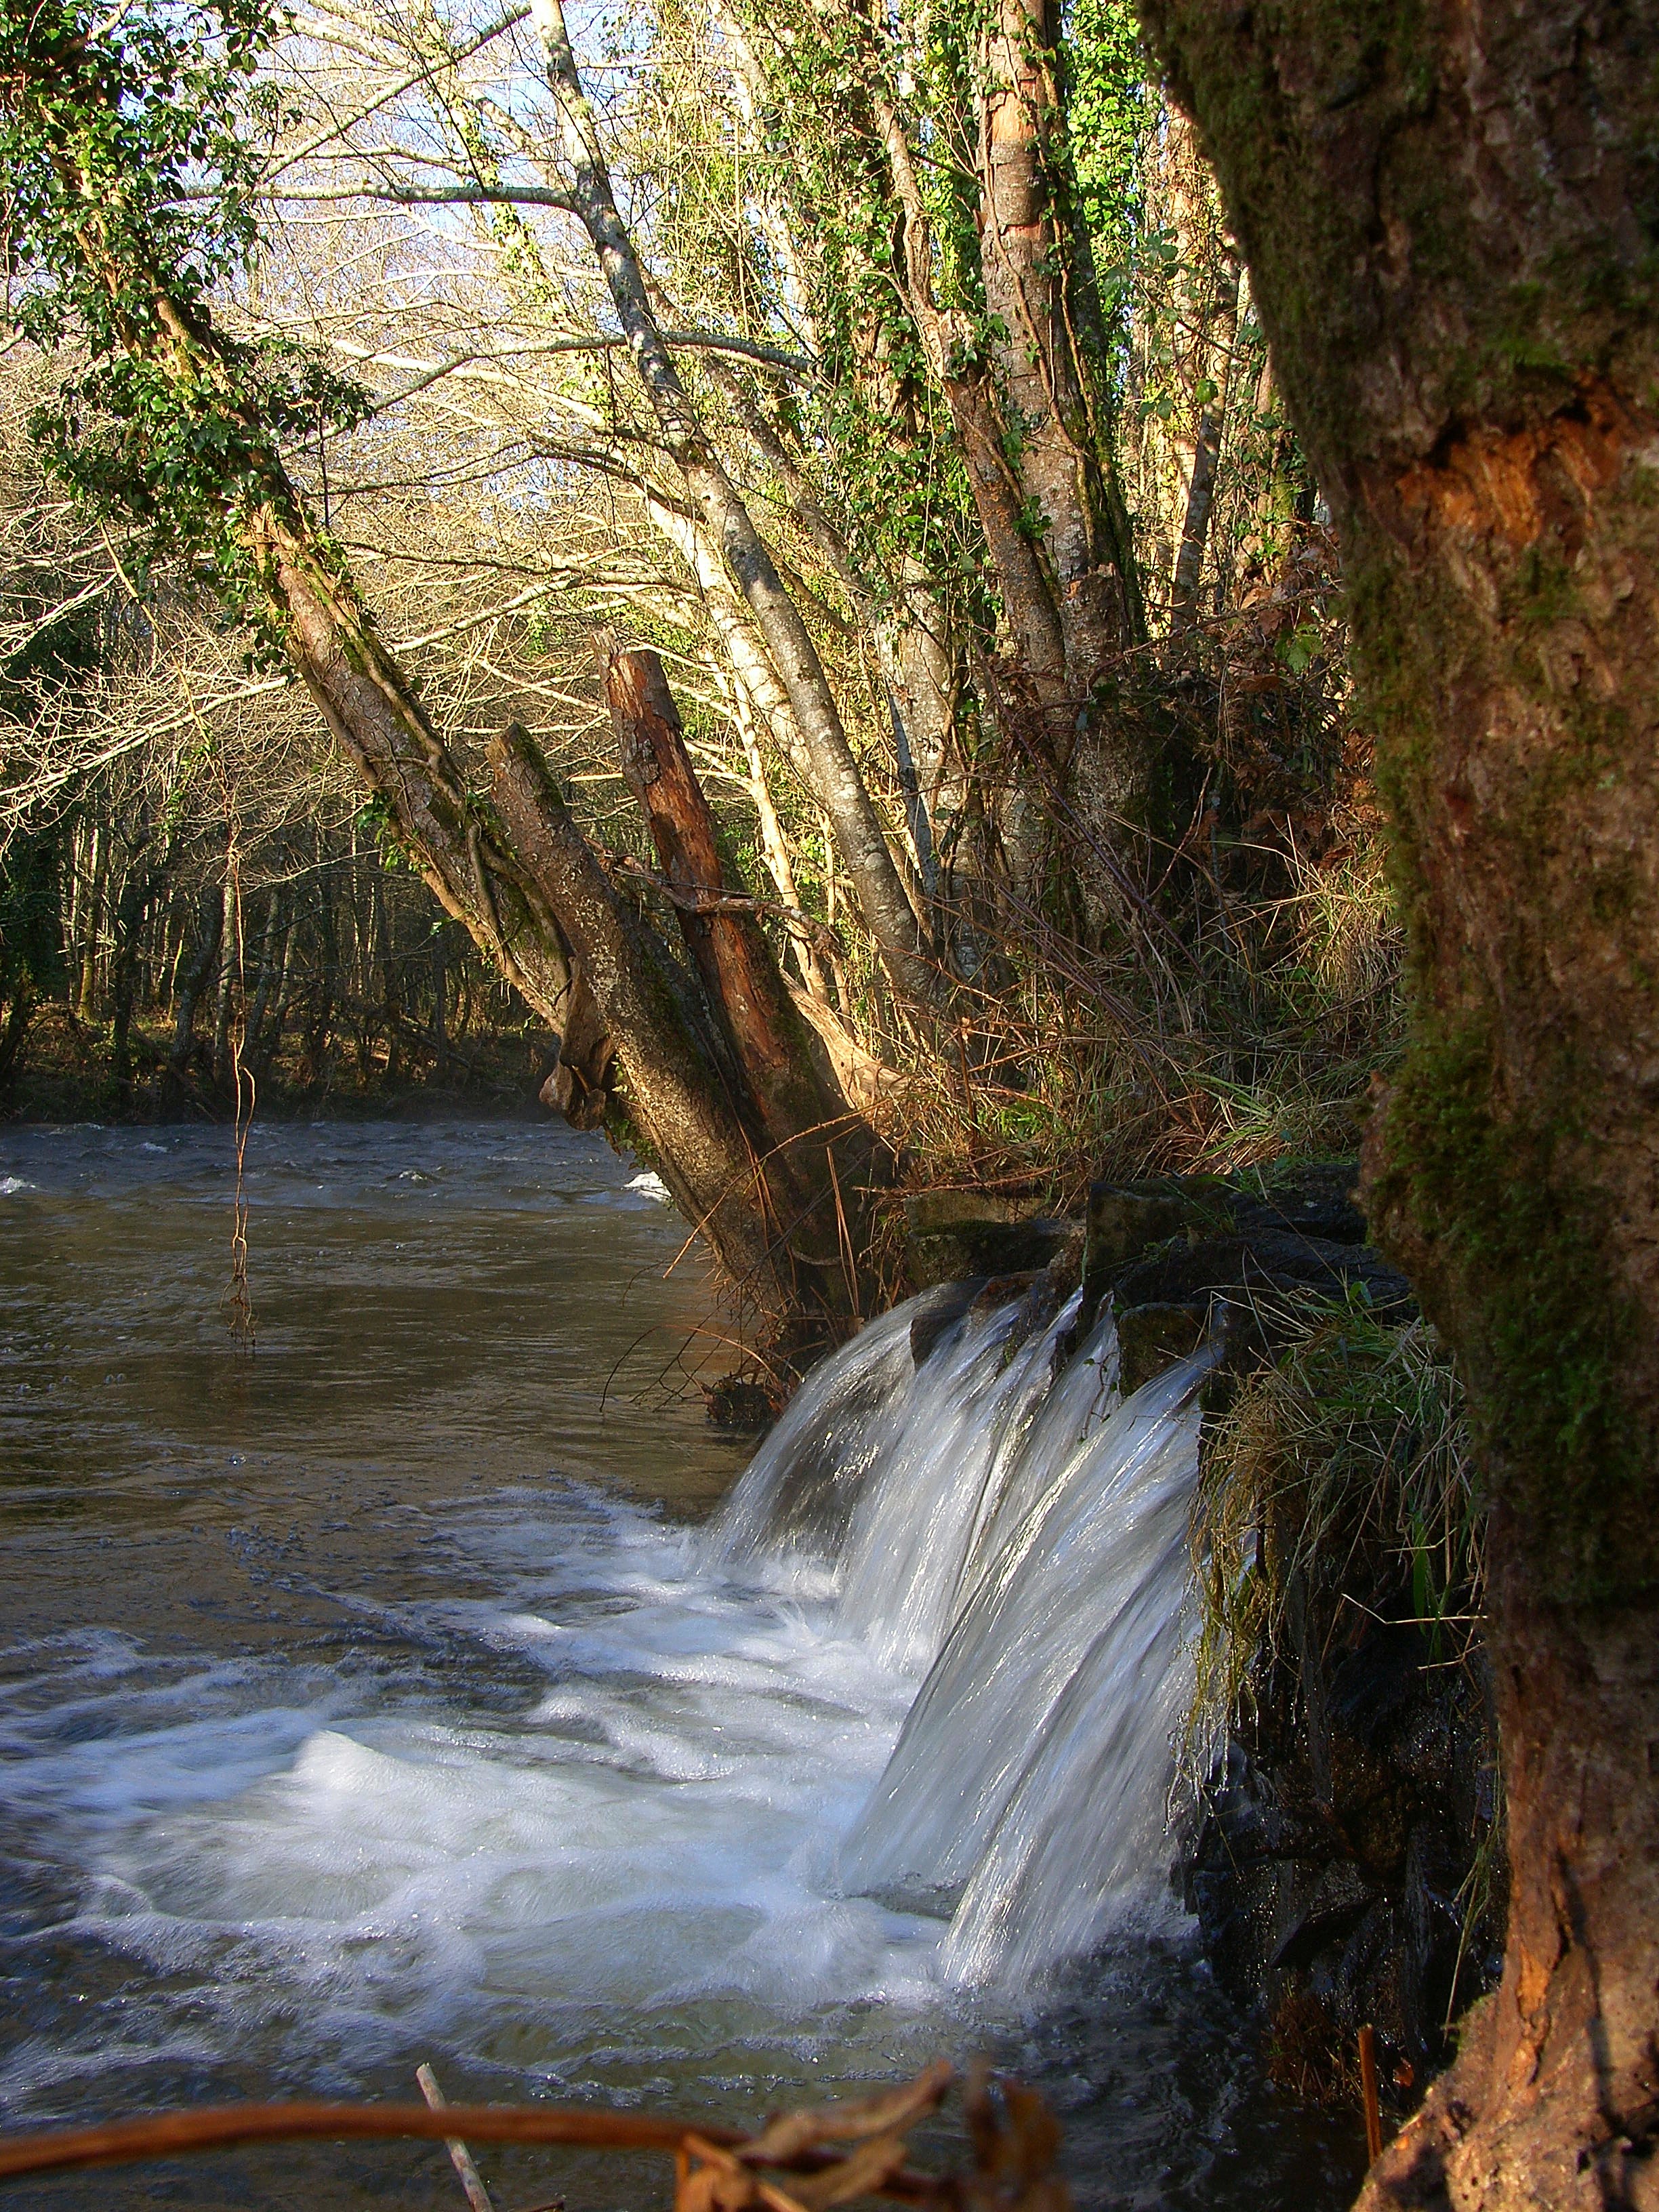
tree, water, nature, forest, rock, waterfall, wilderness, leaf, formation, stream, jungle, autumn, season, body of water, woodland, water feature, ggl1